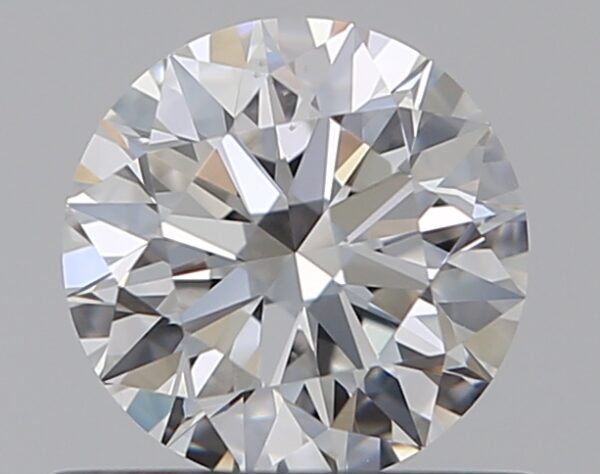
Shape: round
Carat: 0.51
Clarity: VS2
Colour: E
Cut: EX
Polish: EX
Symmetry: EX
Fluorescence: N
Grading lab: GIA
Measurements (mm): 5.09 x 5.12 x 3.16